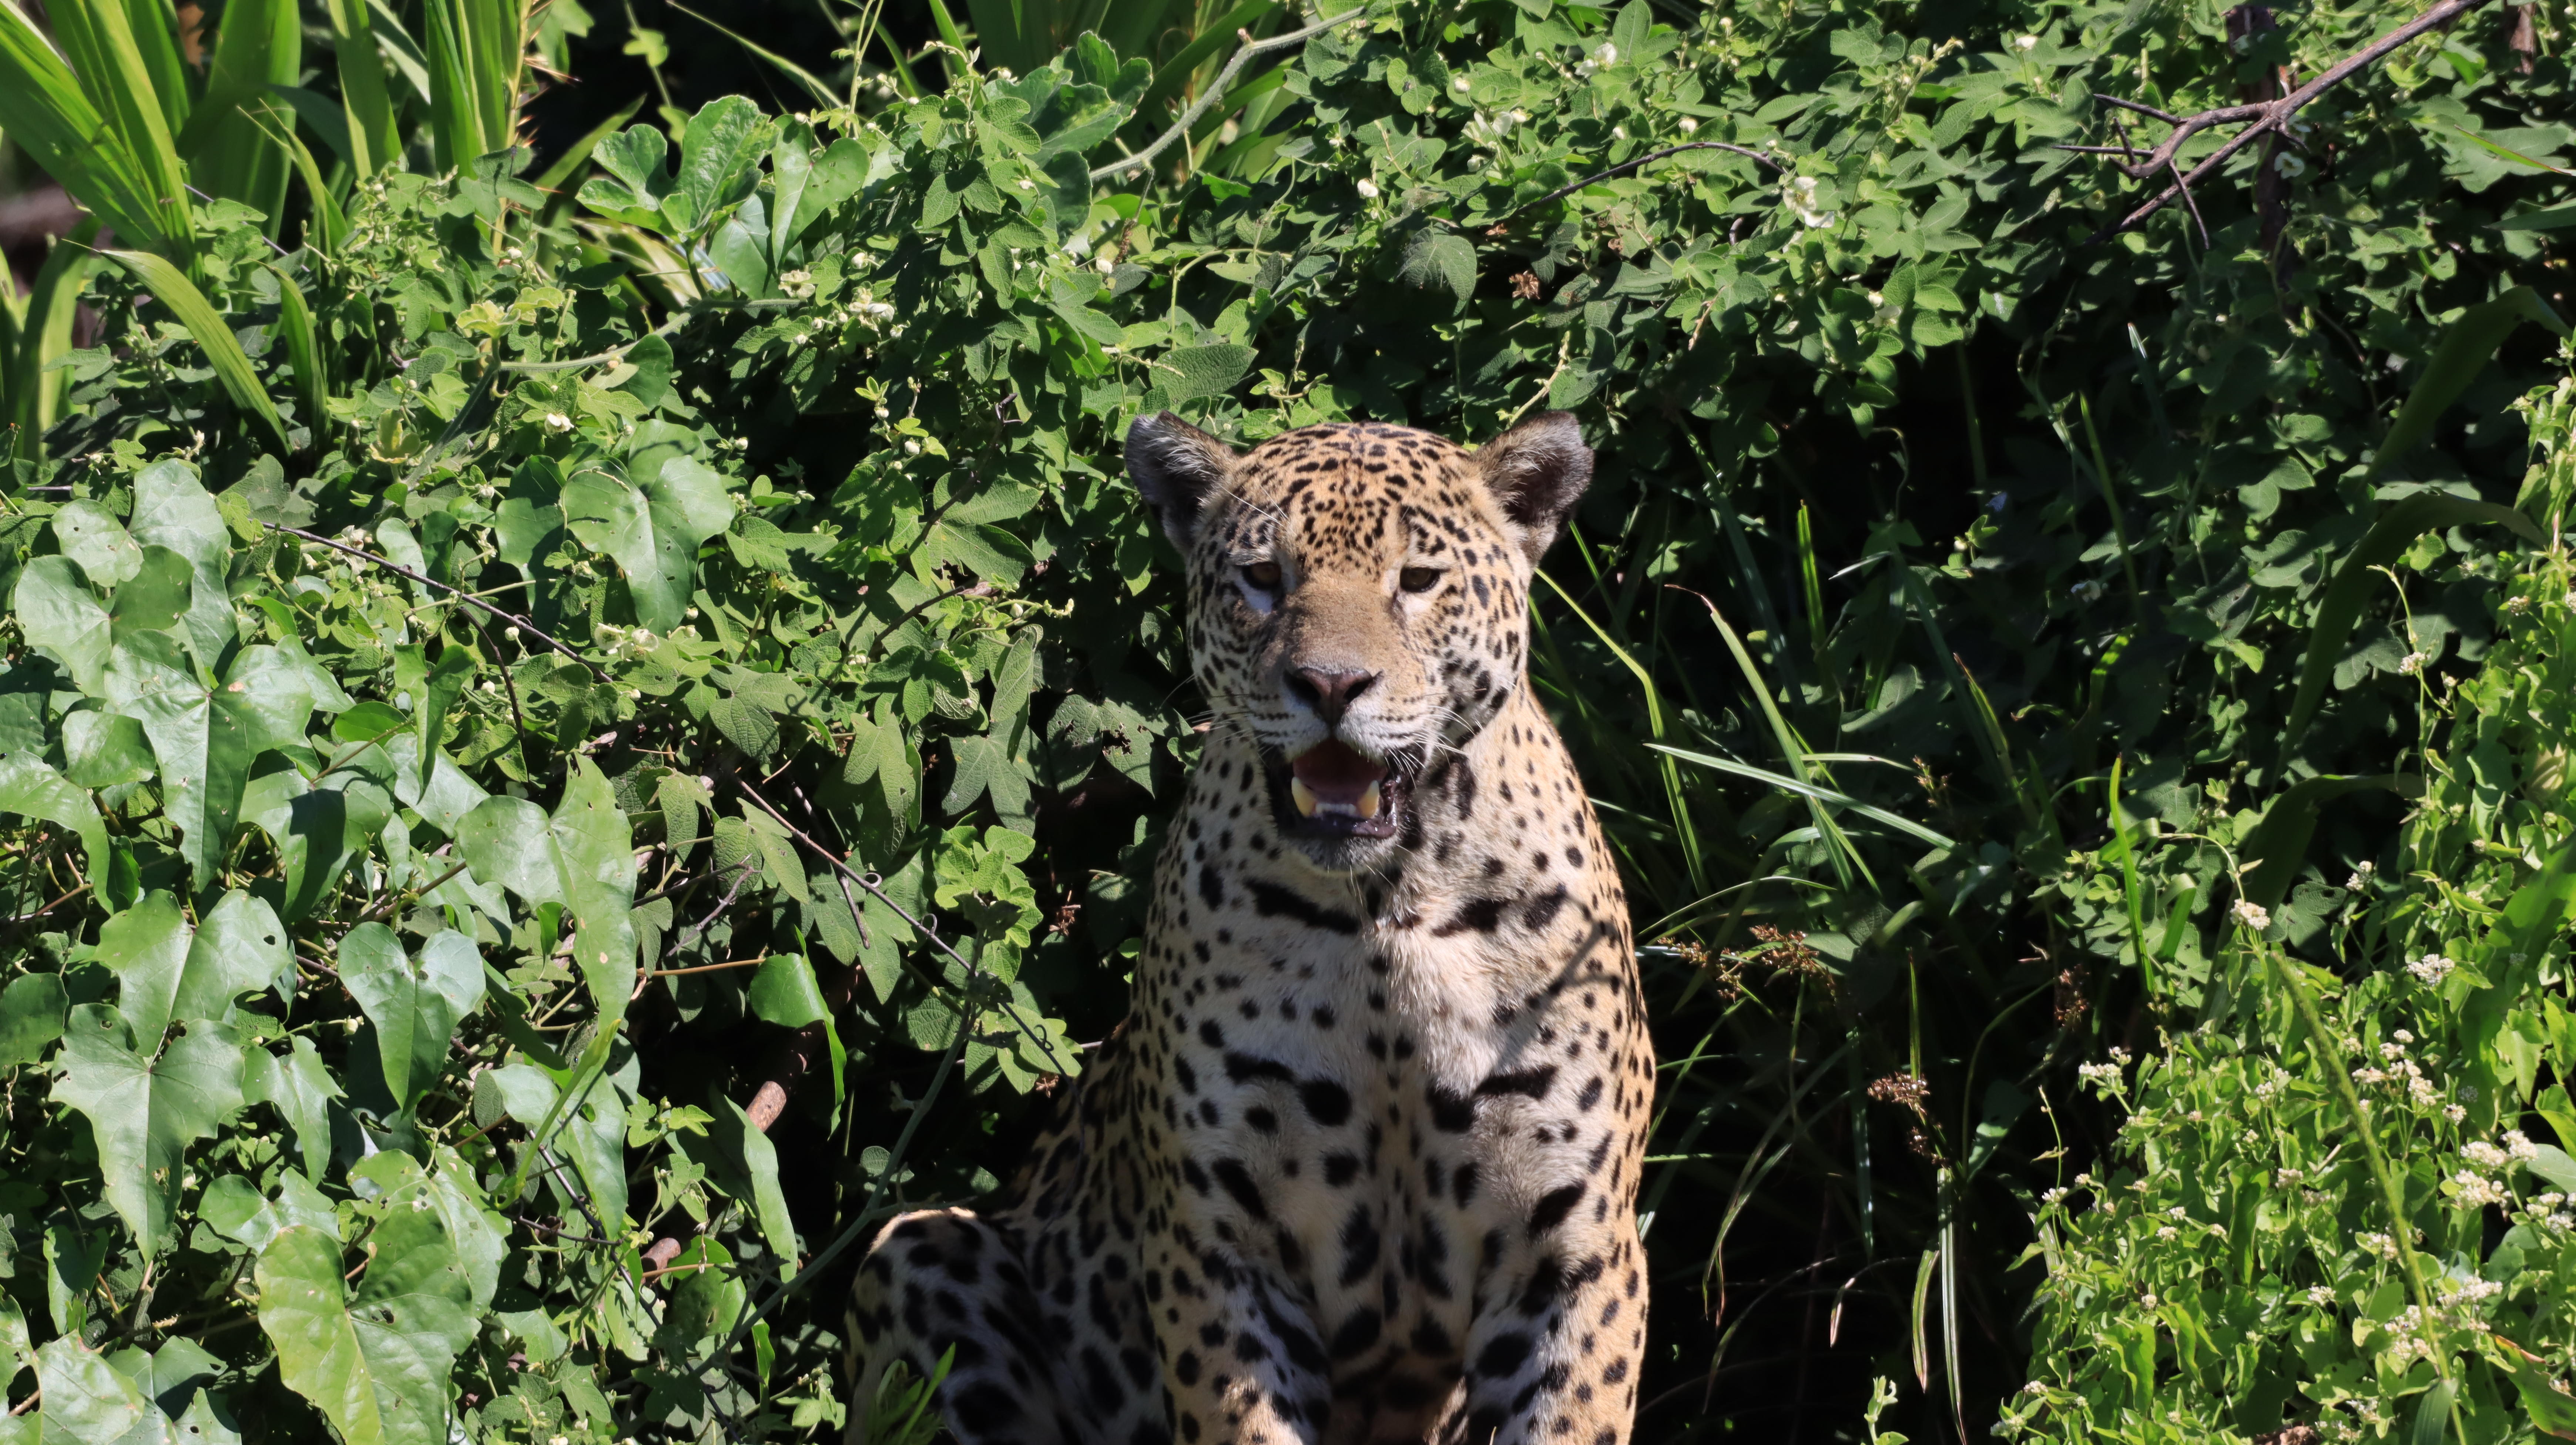
Jaguar: Marcela